Tom Odell

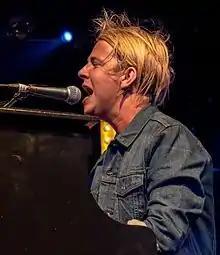
Tom Odell, Zelt Musik Festival 2015 in Freiburg, Germany

Odell performed his first new song since the release of "Long Way Down", entitled "Alex", on 7 February 2014 at the Plymouth Pavilions. The show kicked off the last leg of his UK Long Way Down Tour.